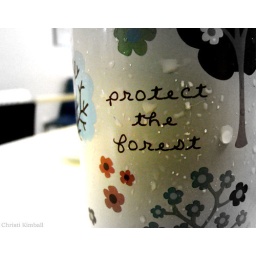
I got a new water bottle at Ross last weekend. Then I edited the picture in Photoshop. 3.29.2010